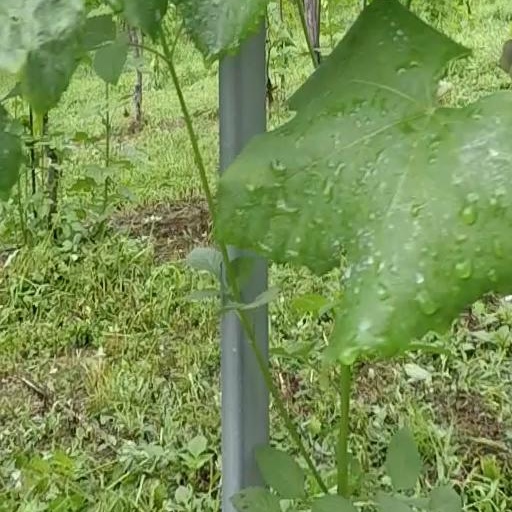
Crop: grape